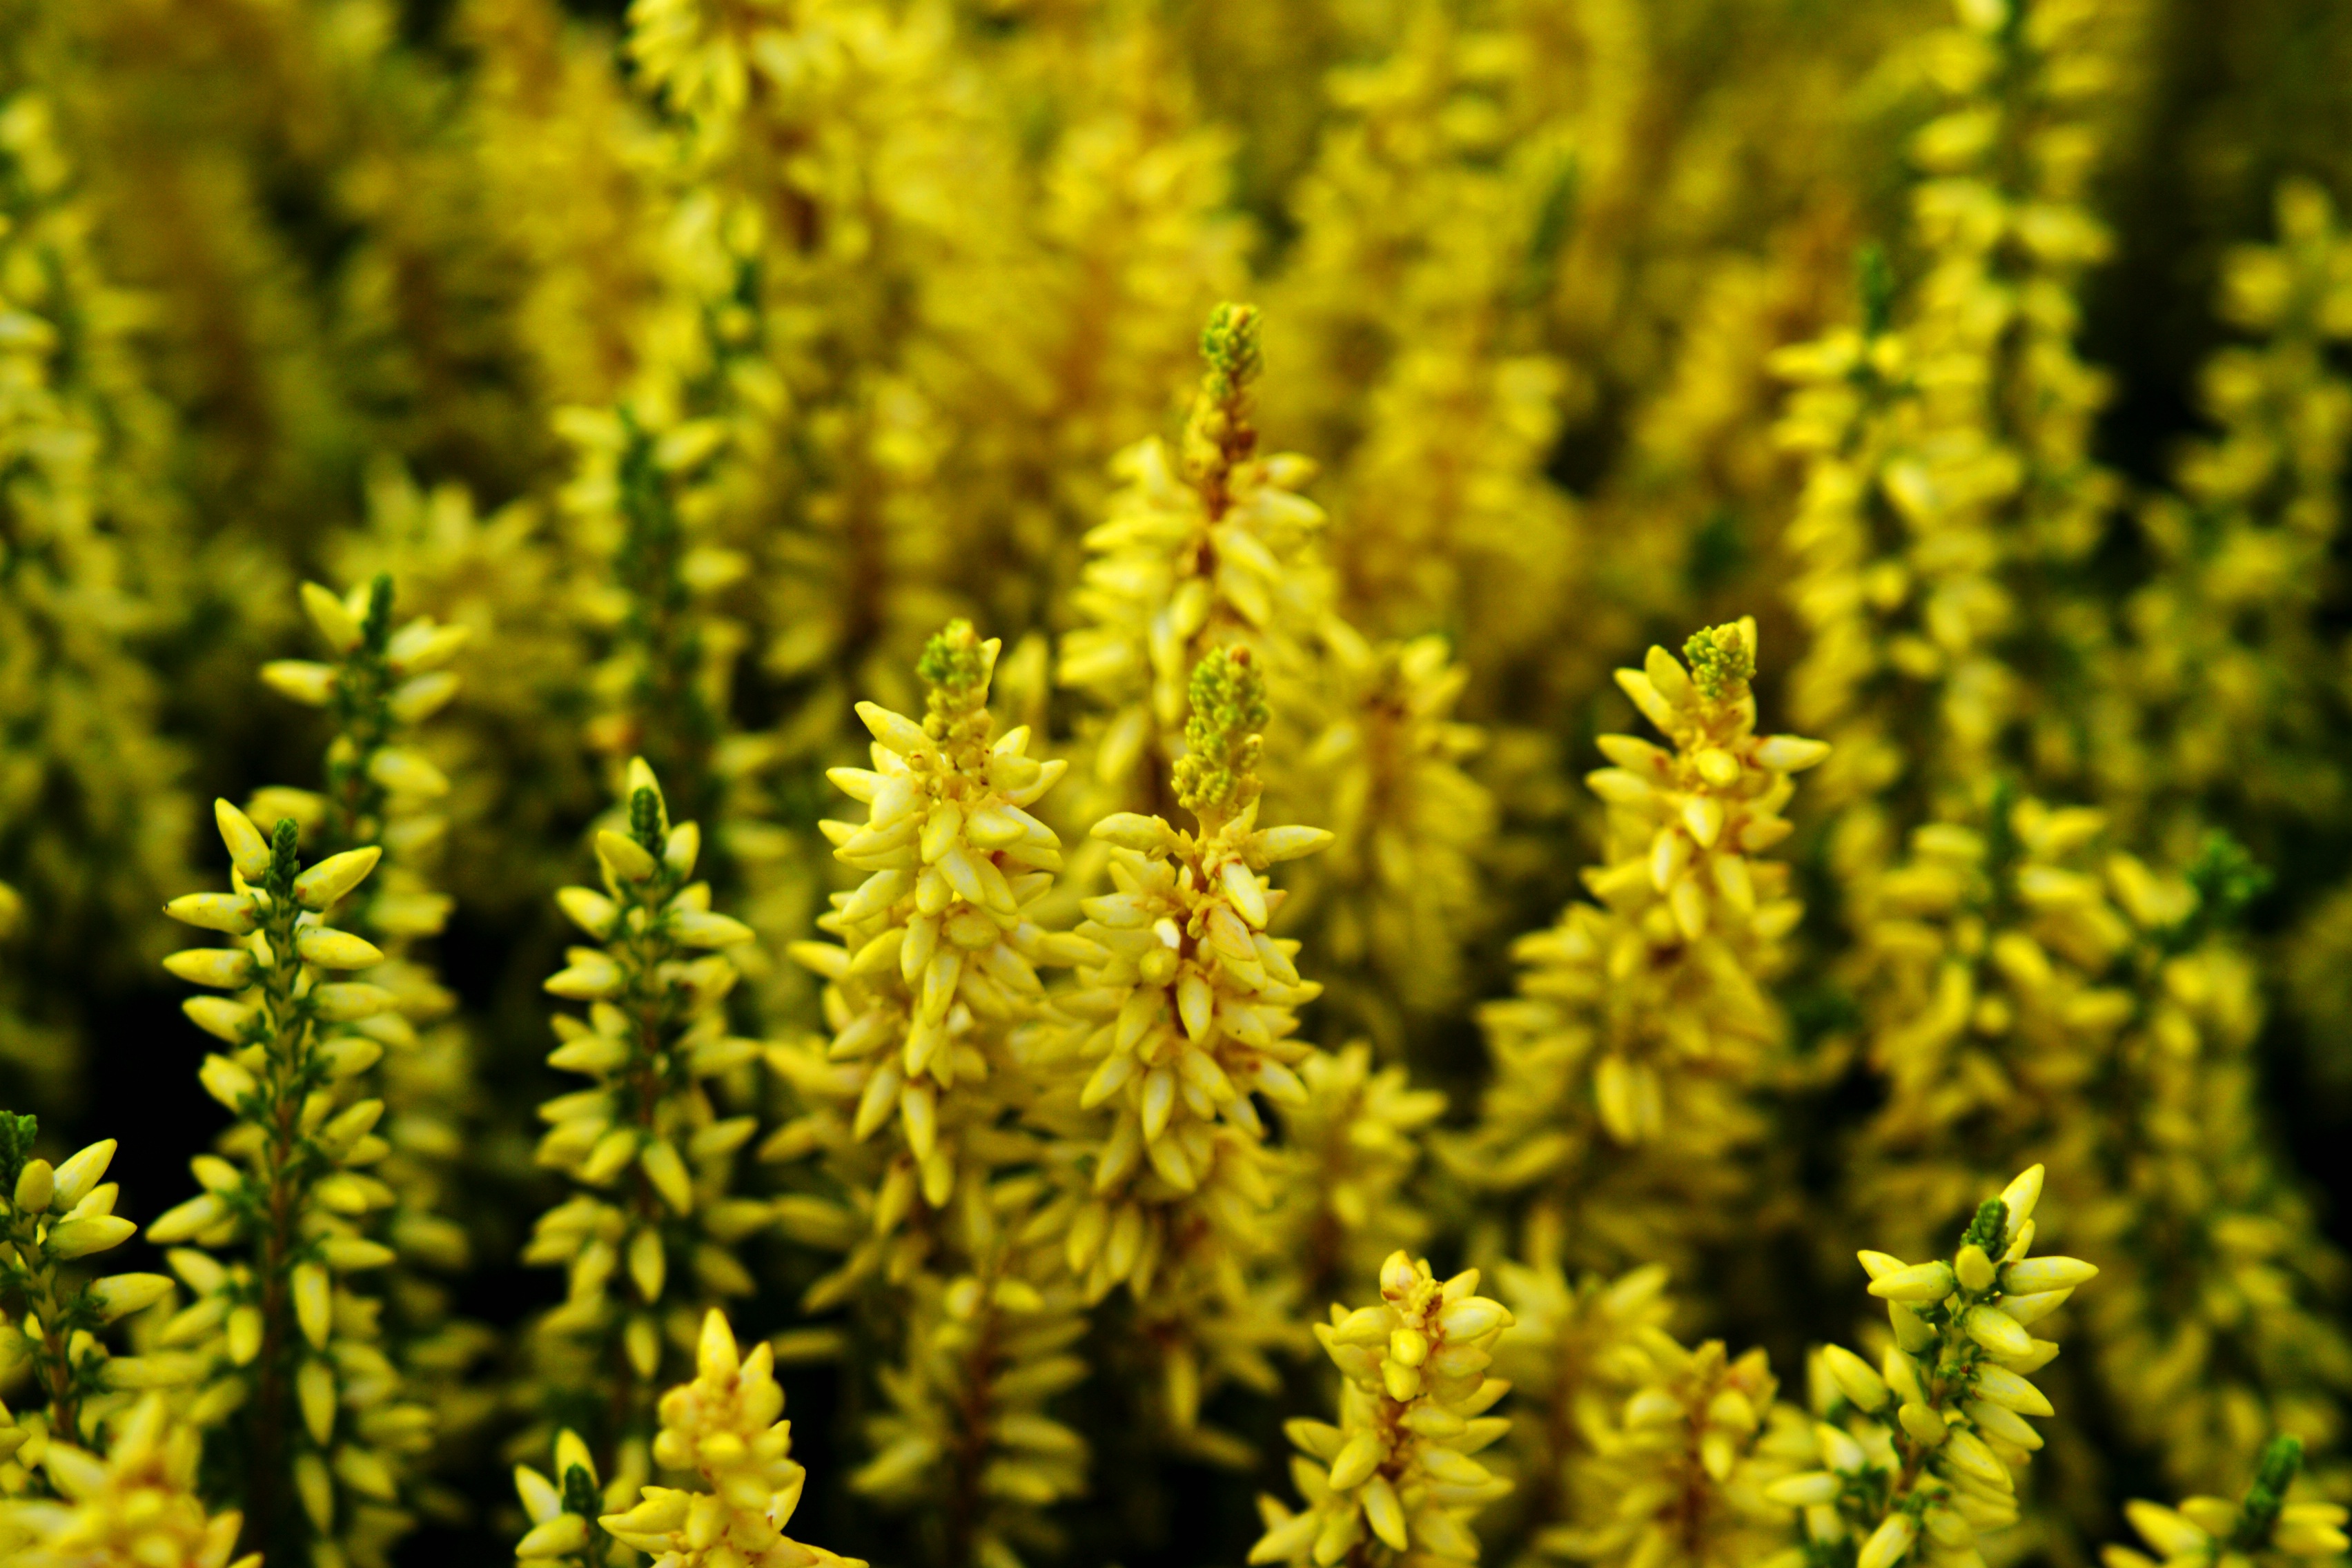
tree, nature, plant, field, sunlight, flower, food, green, produce, crop, botany, yellow, flora, wildflower, shrub, heather, heide, flowering plant, grass family, woody plant, land plant